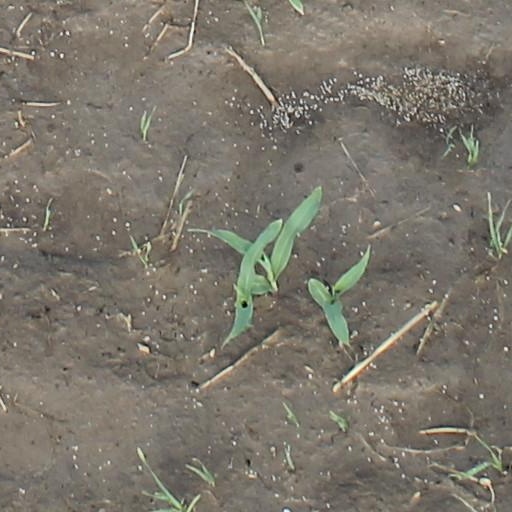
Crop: maize; corn